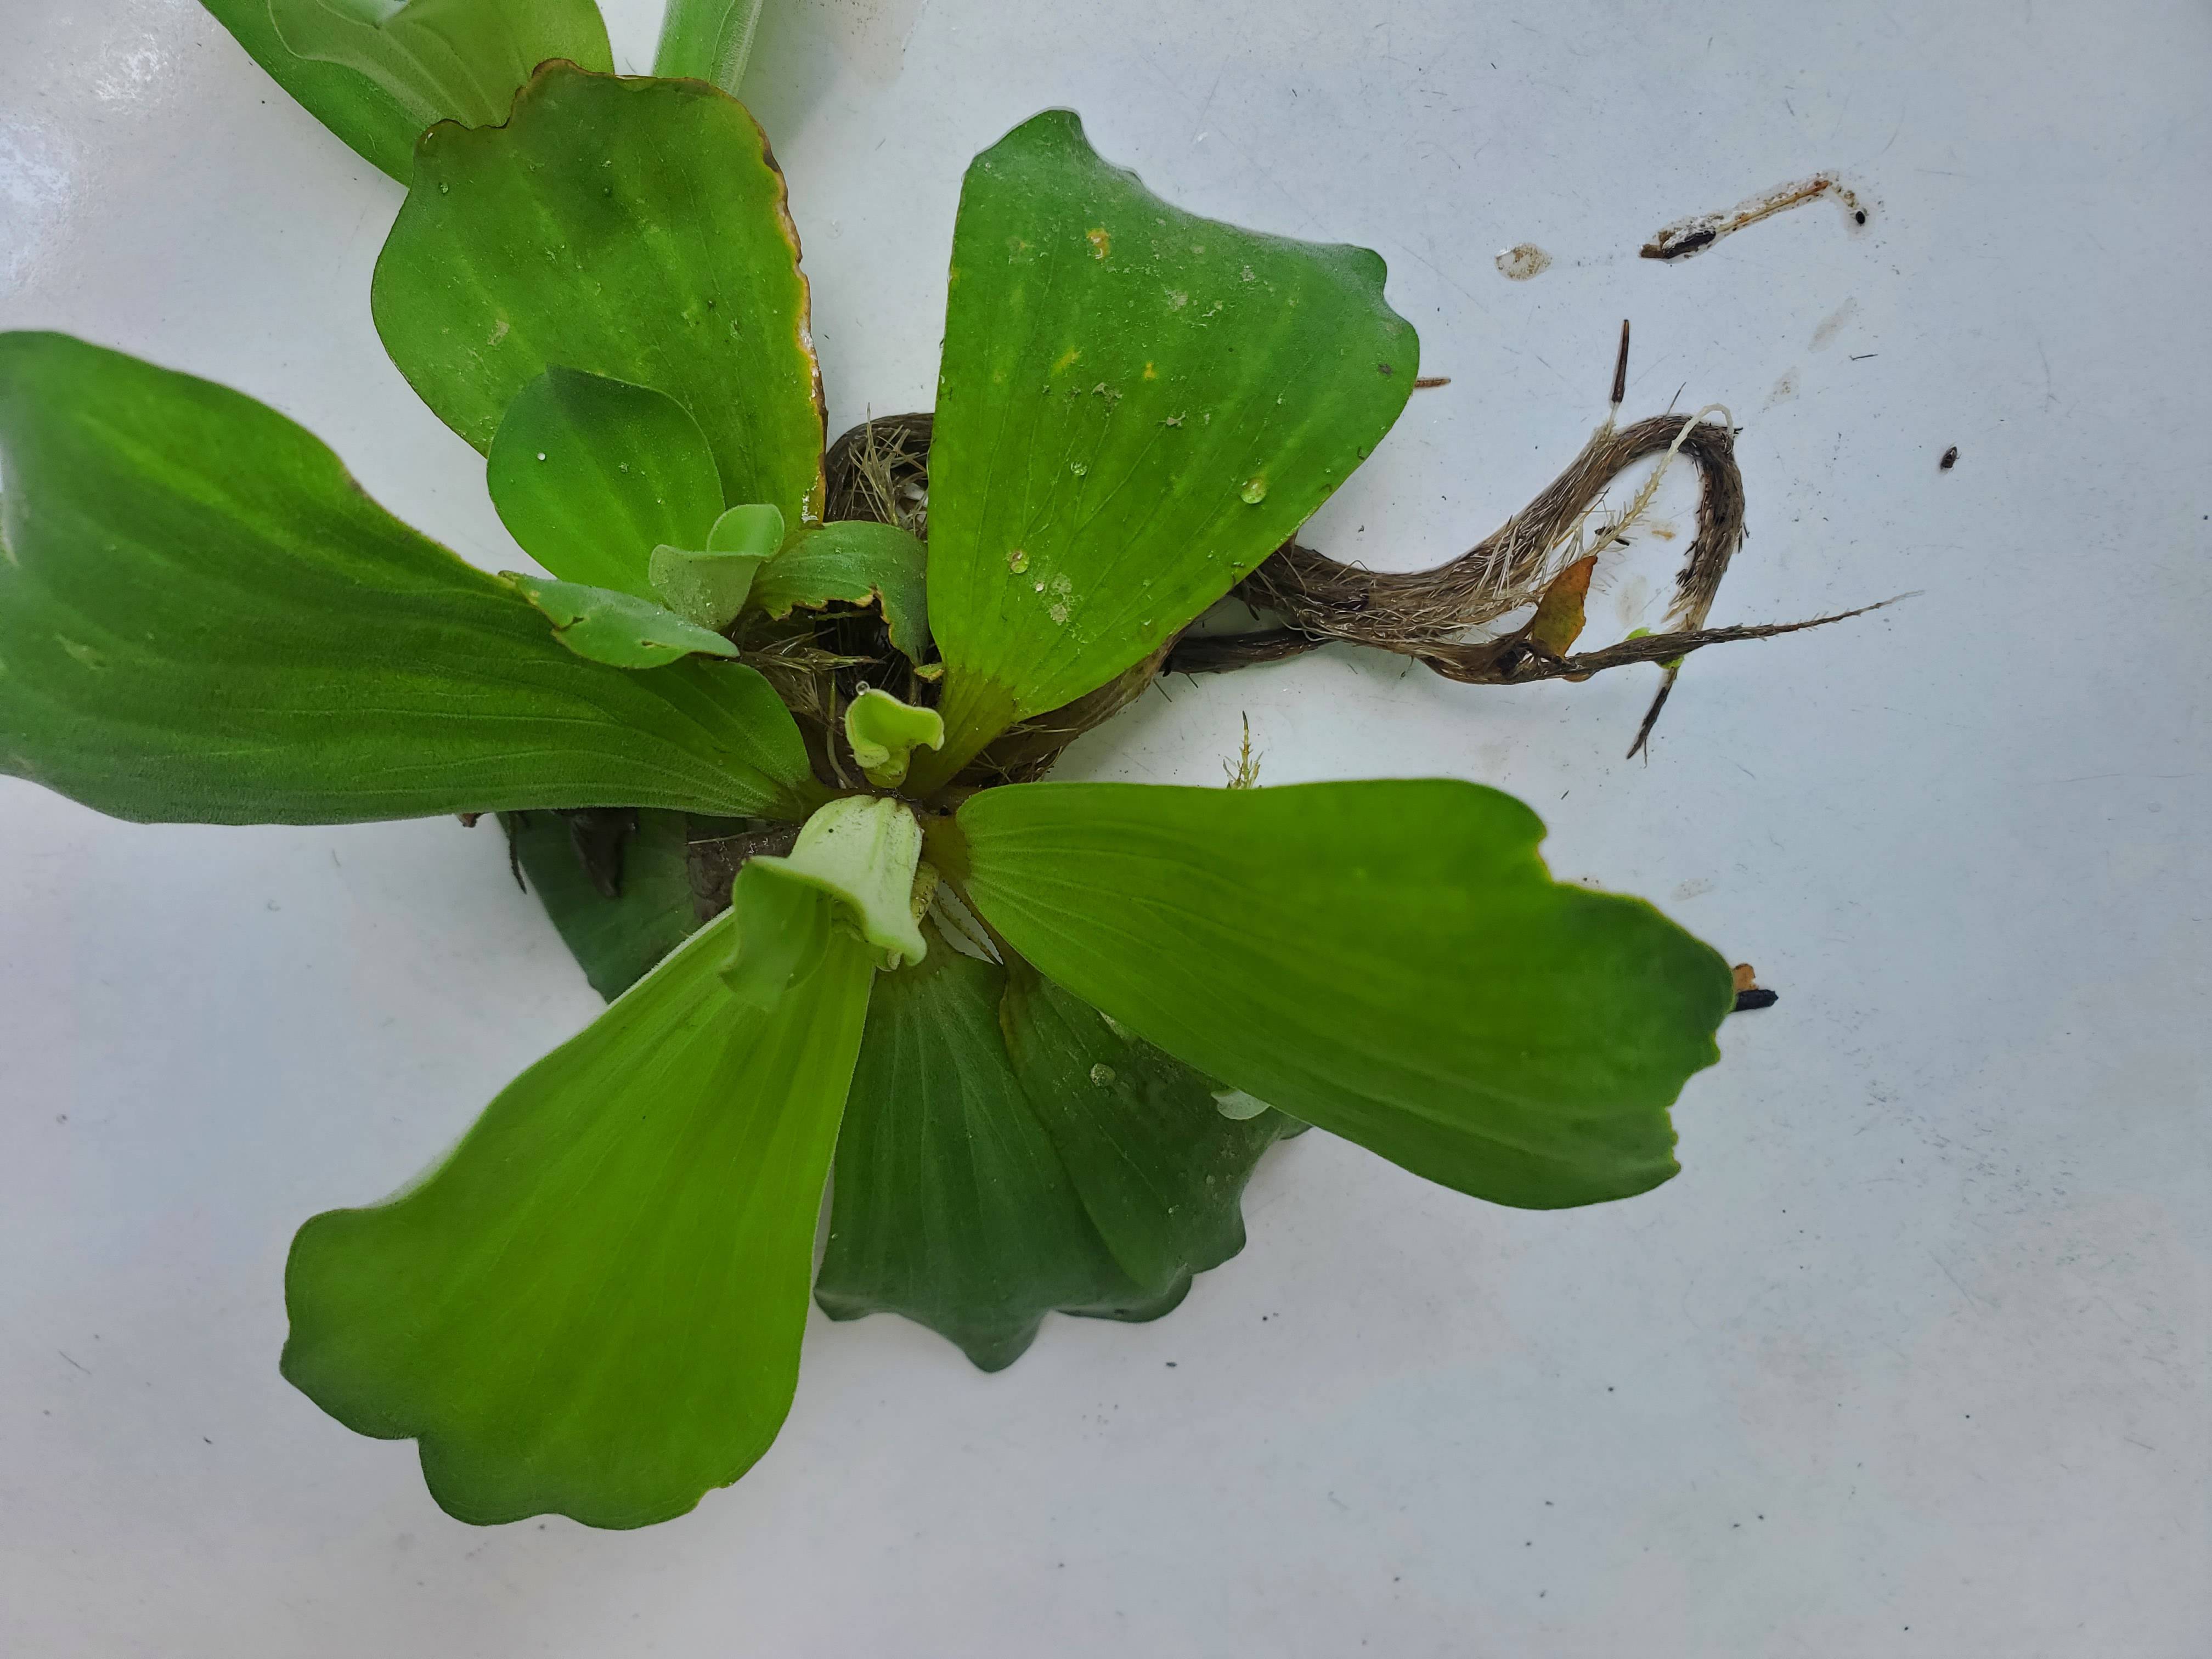
Species: Water Lettuce (Pistia stratiotes)